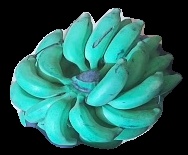
Variety: elakki-bale
Grade: grade3